Los Angeles Valley College

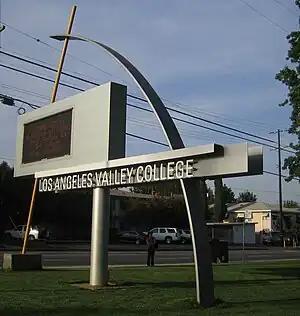
The college's sign and marquee at the corner of Fulton Ave & Oxnard St

Los Angeles Valley College (LAVC, Valley College, or Valley) is a public community college in Los Angeles, California. It is part of the Los Angeles Community College District.